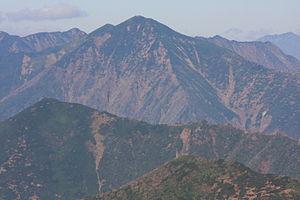
Le mont Petegari est une montagne culminant à 1 736 m d'altitude dans les monts Hidaka en Hokkaidō au Japon.